Dnyaneshwar

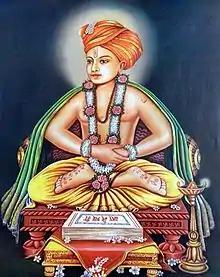

Sant Dnyaneshwar (Marathi pronunciation: ]), (Devanagari : सन्त ज्ञानेश्वर), also referred to as Jñāneśvara, Jñānadeva, Dnyandev or Mauli or Dnyaneshwar Vitthal Kulkarni (1275–1296 (living samadhi)), was a 13th-century Indian Marathi saint, poet, philosopher and yogi of the Nath and Varkari tradition. In his short life of 21 years, he authored "Dnyaneshwari" (a commentary on the "Bhagavad Gita") and "Amrutanubhav". These are the oldest surviving literary works in the Marathi language, and considered to be milestones in Marathi literature. Sant Dnyaneshwar's ideas reflect the non-dualistic Advaita Vedanta philosophy and an emphasis on Yoga and bhakti towards Vithoba, an incarnation of Vishnu. His legacy inspired saint-poets such as Eknath and Tukaram, and he is one of the founders of the Varkari (Vithoba-Krishna) Bhakti movement tradition of Hinduism in Maharashtra. Dnyaneshwar undertook samadhi at Alandi in 1296 by entombing himself in an underground chamber.